House of Mathrafal

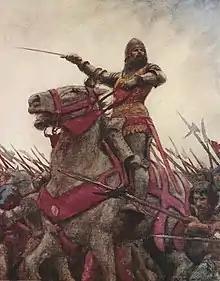
The Welsh Revolt of Owain Glyndŵr and Tudur ap Gruffudd which lasted from 1400 to 1415

The Royal House of Mathrafal, also known as the House of Powys, began as a cadet branch of the Royal House of Dinefwr, taking their name from Mathrafal Castle. They effectively replaced the House of Gwertherion, who had been ruling the Kingdom of Powys since late Roman Britain, through the politically advantageous marriage of an ancestor, Merfyn the Oppressor. King Bleddyn ap Cynfyn would join the resistance of the Anglo-Saxon King Harold Godwinson, against the invasion of William the Conqueror, following the Norman Conquest of England.